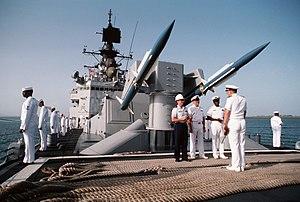
Le RIM-67 Standard était un missile de conception américaine produit par la firme Raytheon. Il est issu du RIM-66 Standard, mais possède des caractéristiques qui lui sont propres. Le RIM-67 a été conçu pour prendre la succession du RIM-8 Talos, puis plus tard du RIM-2 Terrier au sein de la marine américaine. Il existe deux variantes de cette arme, elles-mêmes divisées en plusieurs blocks : le SM-1 ER et le SM-2 ER.